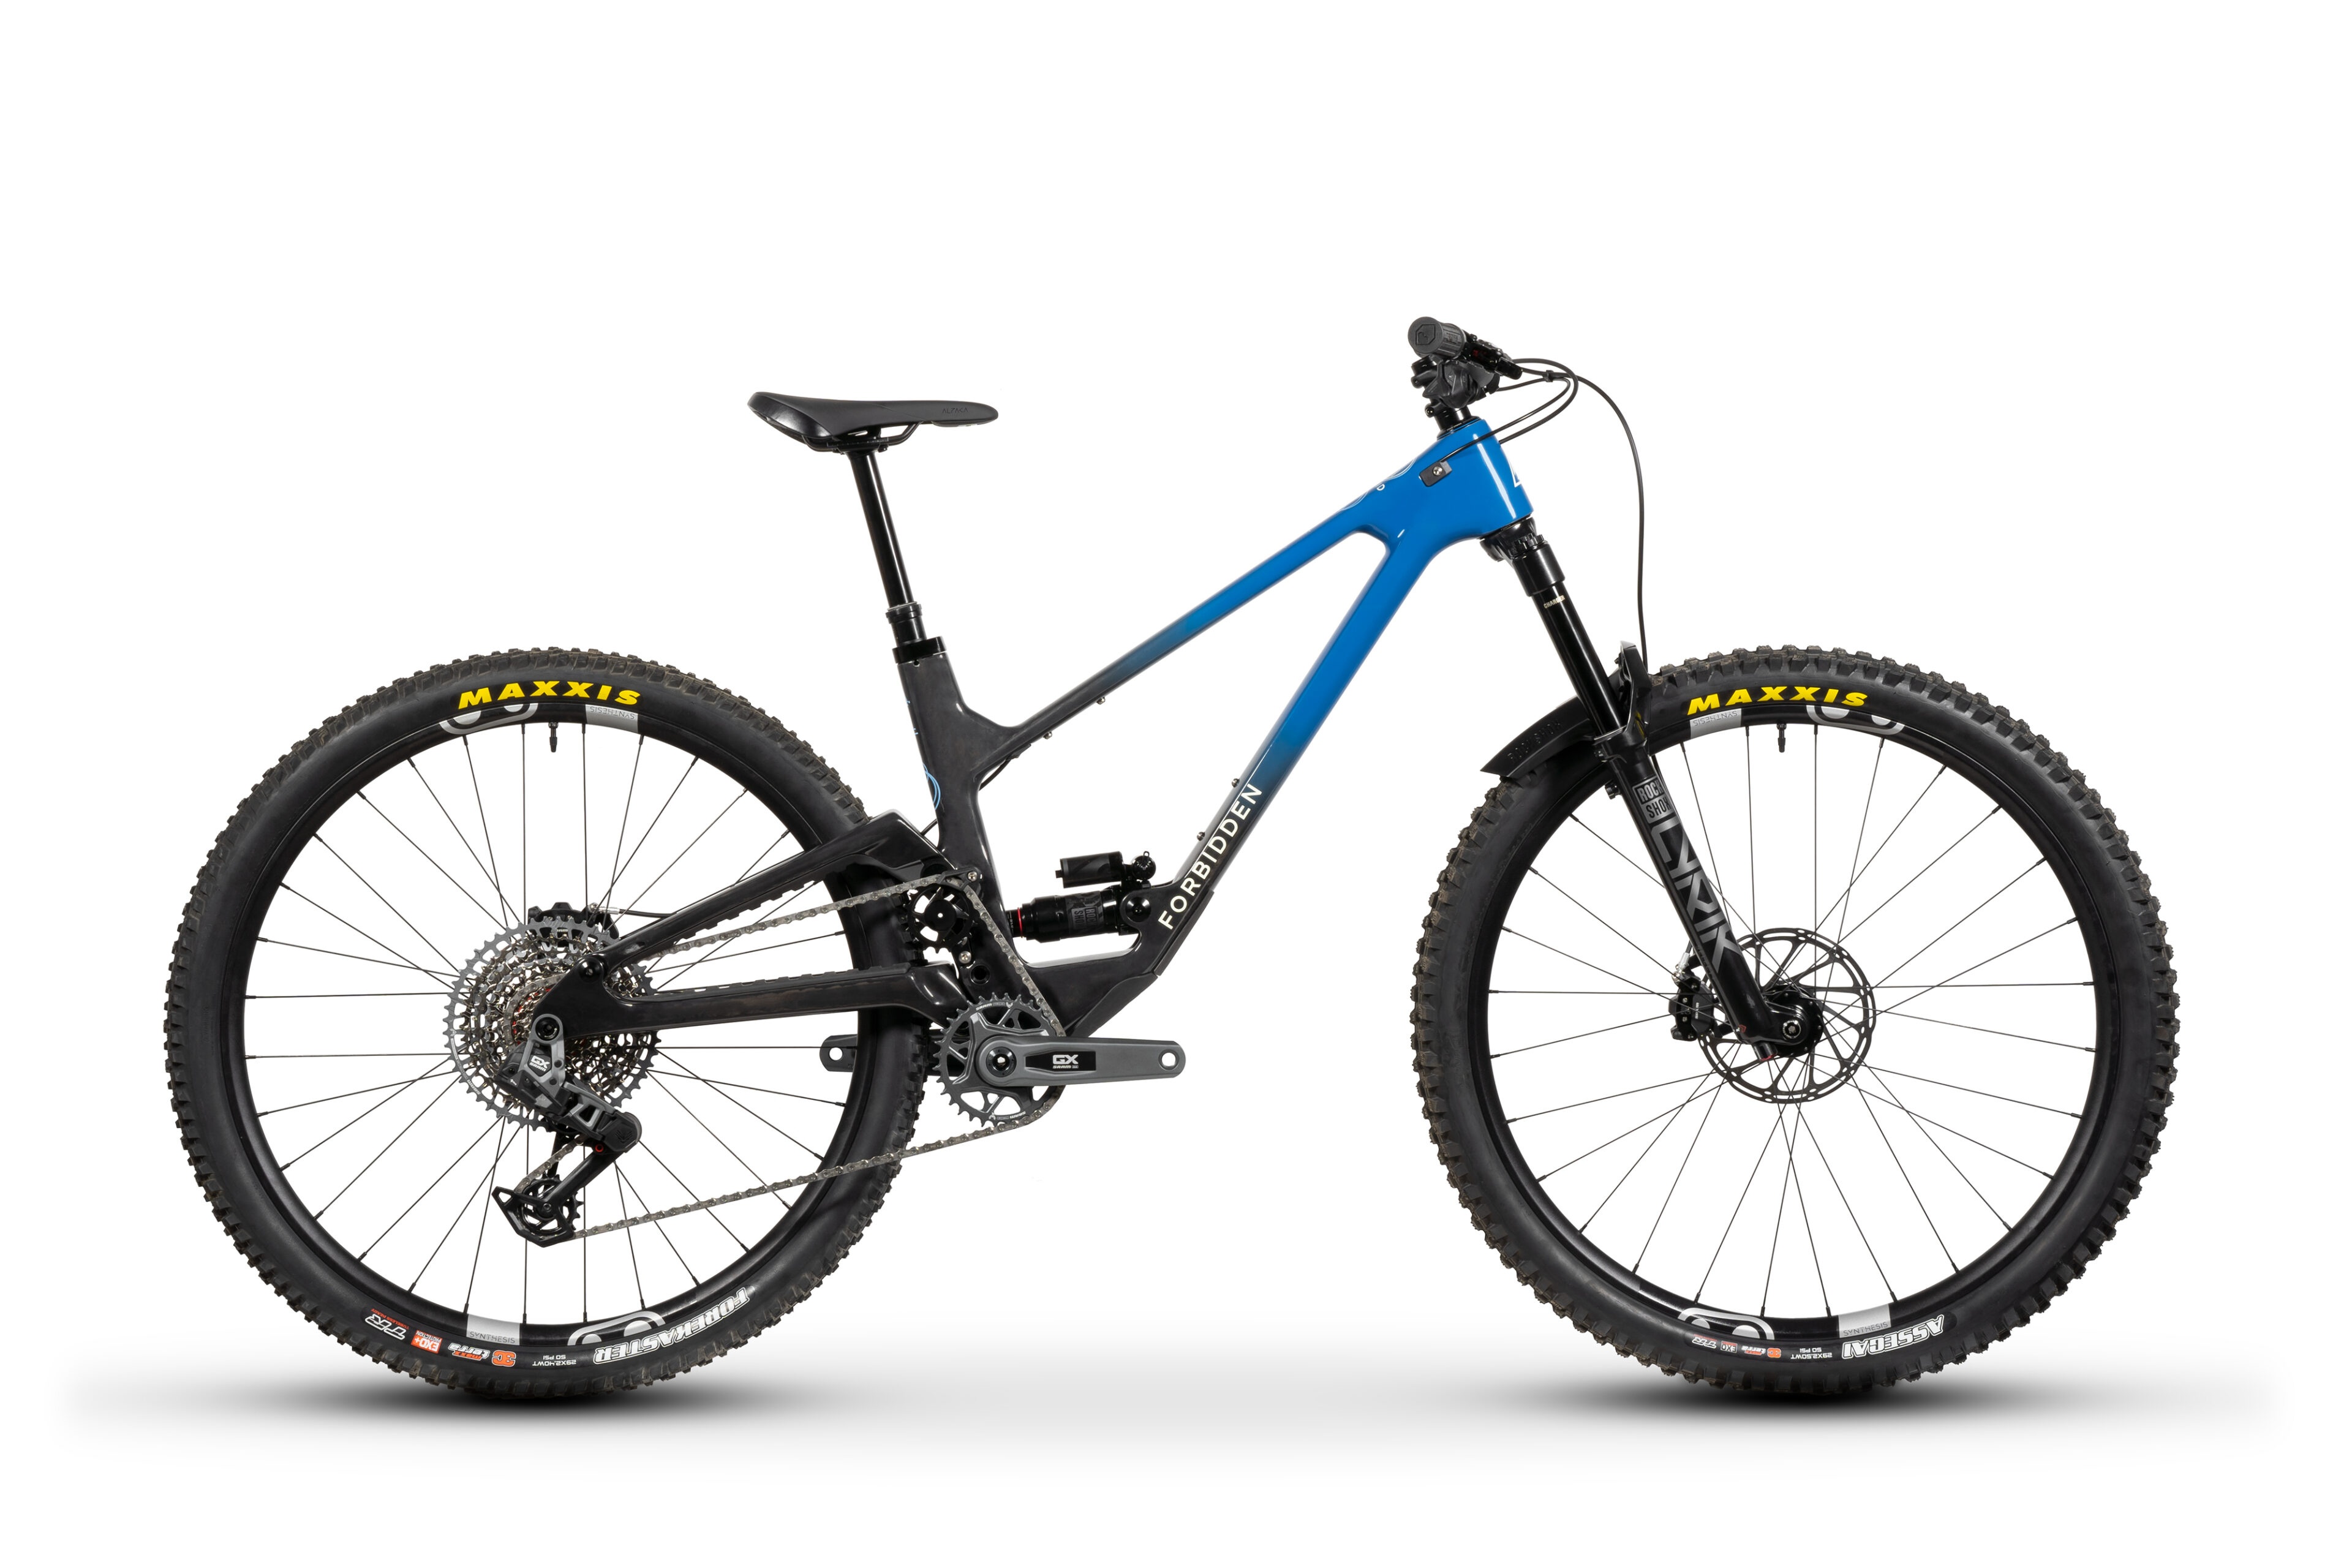
2025 Forbidden Druid 2 Bike
Brand: Forbidden Bike Co
hr.spk-divider { border: none; border-top: 2px solid #111; margin: 1.2rem 0; } .spk-product-section h2 { font-weight: bold; font-size: 1.25rem; margin-top: 1.0rem; margin-bottom: 0.5rem; } .spk-product-section ul { margin: 0.5rem 0 1rem 1.2rem; padding: 0; list-style-type: disc; } .spk-product-table, .spk-product-geometry-table { width: 100%; border-collapse: collapse; margin-top: 0.6rem; margin-bottom: 1rem; } .spk-product-table th, .spk-product-table td, .spk-product-geometry-table th, .spk-product-geometry-table td { border: 1px solid #e6e6e6; padding: 8px 10px; vertical-align: top; text-align: left; } .spk-product-table th, .spk-product-geometry-table th { background: #fafafa; font-weight: bold; } @media (max-width: 600px) { .spk-product-geometry-table td, .spk-product-geometry-table th { font-size: 0.85rem; padding: 6px 6px; } } Key Features Trifecta V2 High Pivot Suspension: 130mm of highly-efficient rear travel with an inverted four-bar linkage and V2 Rate Control Linkage. Carbon Frame with Proportional Sizing: High-modulus carbon frame featuring size-specific chainstay lengths for consistent weight balance across all S1-S4 sizes. SRAM GX Eagle Transmission (T-Type): Reliable electronic wireless shifting with the durable GX T-Type crankset and cassette. RockShox Select+ Suspension: Features a 150mm Lyrik Select+ fork and a Super Deluxe Select+ shock, both with enhanced tuning capabilities. SRAM Maven Silver Brakes: Powerful 4-piston Maven Silver brakes with tool-free adjustments and large 190mm HS2 rotors. Wheel Versatility: Compatible with both dual 29" wheels or mixed ("Mullet") wheels (29" front, 27.5" rear). Crankbrothers Synthesis Enduro Alloy Wheels: Durable alloy wheelset with varied rim widths (31.5mm F / 29.5mm R) for optimal tire profile. Integrated Chainguide: Forbidden integrated 18-tooth idler pulley and Trail upper chainguide ensures chain retention and optimal high-pivot performance. Full Specifications Product Forbidden Druid 2 Bike Model Year 2025 Intended Use Enduro / All-Mountain / Trail Rider Unisex Sizes and Geometry S1, S2, S3, S4 Wheel Size 29" or Mixed (29" Front / 27.5" Rear) Frame Material Carbon Fiber Frame Material Details High-modulus carbon fiber front and rear triangles, forged linkage, molded swingarm and down tube protection Rear Travel 130mm Rear Shock RockShox Super Deluxe Select+, DebonAir+ spring, 185mm x 50mm Fork RockShox Lyrik Select+, Charger 3.1 RC2 damper, 44mm offset Fork Travel 150mm Head Tube Diameter Tapered, 1.125" top, 1.5" bottom Headset Cane Creek 40, ZS44/28.6 upper, ZS56/40 lower Handlebar Burgtec Ride Wide Enduro Alloy, 800mm width, 35mm clamp Rise: 22.5mm (S1/S2), 30mm (S3/S4) Stem Forbidden, 40mm length, 35mm bar clamp Grips Forbidden, single clamp lock-on, 128mm length Brakes SRAM Maven Silver, 4-piston, organic pads Rotors: SRAM HS2, 6-bolt, 190mm Brake Levers SRAM Maven Silver Stealth, tool-free reach and contact point adjust Drivetrain 1x Shifters SRAM Eagle Pod Rocker Controller, 12-speed, AXS electronic wireless Front Derailleur None Rear Derailleur SRAM GX Eagle Transmission, 12-speed, AXS electronic wireless ISCG Tabs ISCG05 lower two tabs Chainguide Forbidden integrated 18-tooth idler pulley; Forbidden Trail upper chainguide Cranks SRAM GX Eagle Transmission Alloy DUB, 165mm length Chainrings SRAM GX Eagle Transmission, 32 tooth Bottom Bracket SRAM DUB Wide, 73mm English/BSA threaded Pedals None Chain SRAM GX Eagle Transmission Flattop, 12-speed Cassette SRAM GX Eagle Transmission XS-1275, 12-speed, 10-52 tooth Rims Crankbrothers Synthesis Enduro Alloy, tubeless ready Front: 31.5mm inner; Rear: 29.5mm inner Hubs Crankbrothers, 15x110mm Boost front, 12x148mm Boost rear with Ratchet freehub and XD driver Spokes Sapim Race, stainless steel, 2.0/1.8/2.0mm double-butted Tires Front: Maxxis Assegai, 3C MaxxTerra, EXO, TR, 29" x 2.5" Rear: Maxxis Forekaster, 3C MaxxTerra, EXO+, TR, 2.4" Saddle fi'zi:k Terra Alpaca X5, S-Alloy rails, 145mm width Seatpost OneUp dropper Drop: 120mm (S1), 150mm (S2), 180mm (S3), 210mm (S4) Seatpost Diameter 31.6mm Seatpost Clamp Forbidden, 7075 CNC anodized aluminum, 34.9mm Rear Dropout / Hub Dimensions 12mm x 148mm (Boost) Max. Tire Size Bottle Cage Mounts One inside front triangle, plus accessory mounts under top tube Colors Blue Monday, Chocolate Starfish Warranty Lifetime frame Weight Miscellaneous Trifecta V2 high pivot inverted four-bar rear suspension design with V2 Rate Control Linkage Internal cable routing SRAM UDH (Universal Derailleur Hanger) Includes Stan's NoTubes tire sealant and SRAM AXS EP Powerpack battery charger Geometry Figures are listed as: **29" Geometry** / **Mixed (MX) Geometry**. All measurements are in millimeters (mm) unless otherwise noted. Size S1 S2 S3 S4 Reach 440 / 435 460 / 455 480 / 475 500 / 495 Stack 610 / 614 624 / 627 637 / 641 651 / 654 Top Tube Length (Effective) 581 / 582 604 / 605 627 / 628 650 / 651 Head Tube Angle 65.0° / 64.5° 65.0° / 64.5° 65.0° / 64.5° 65.0° / 64.5° Seat Tube Angle (Effective) 77.0° / 76.6° 77.0° / 76.6° 77.0° / 76.6° 77.0° / 76.6° Chainstay Length 423 437 452 466 Wheelbase 1177 / 1177 1218 / 1218 1259 / 1259 1299 / 1300 Standover 720 725 728 730 Bottom Bracket Height 337 / 332 337 / 332 337 / 332 337 / 332 Head Tube Length 90 105 120 135 Dropper Post Travel 120mm 150mm 180mm 210mm Additional Info All specifications listed are with 150mm travel fork with 561mm axle-to-crown length and 42mm offset. Chainstay length is size-specific (Proportional Sizing). Head Tube Angle and Seat Tube Angle are steeper in the 29" setting than in the Mixed (MX) setting. BB Drop: -35mm (29" setup) / -29mm (MX setup).
Category: Sporting Goods > Outdoor Recreation > Cycling > Bicycles > Mountain Bikes